Brands Hatch

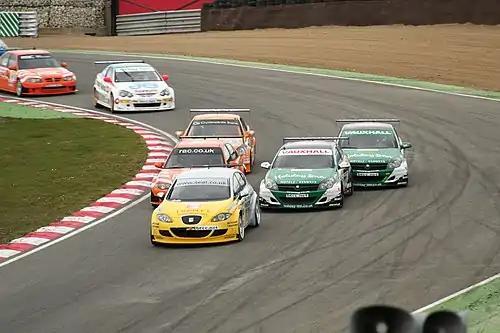
James Thompson's SEAT Leon leads the field into Paddock Hill Bend during a BTCC race in April 2006.

The circuit has a curfew of 18:30 due to a housing estate built near to Clearways bend. Race engines cannot be started until after 08:30 and must be turned off by 18:30. Despite this, Brands Hatch holds race meetings on almost every weekend during the motorsport season, ranging from small club series to major international races attracting up to 50,000 spectators.